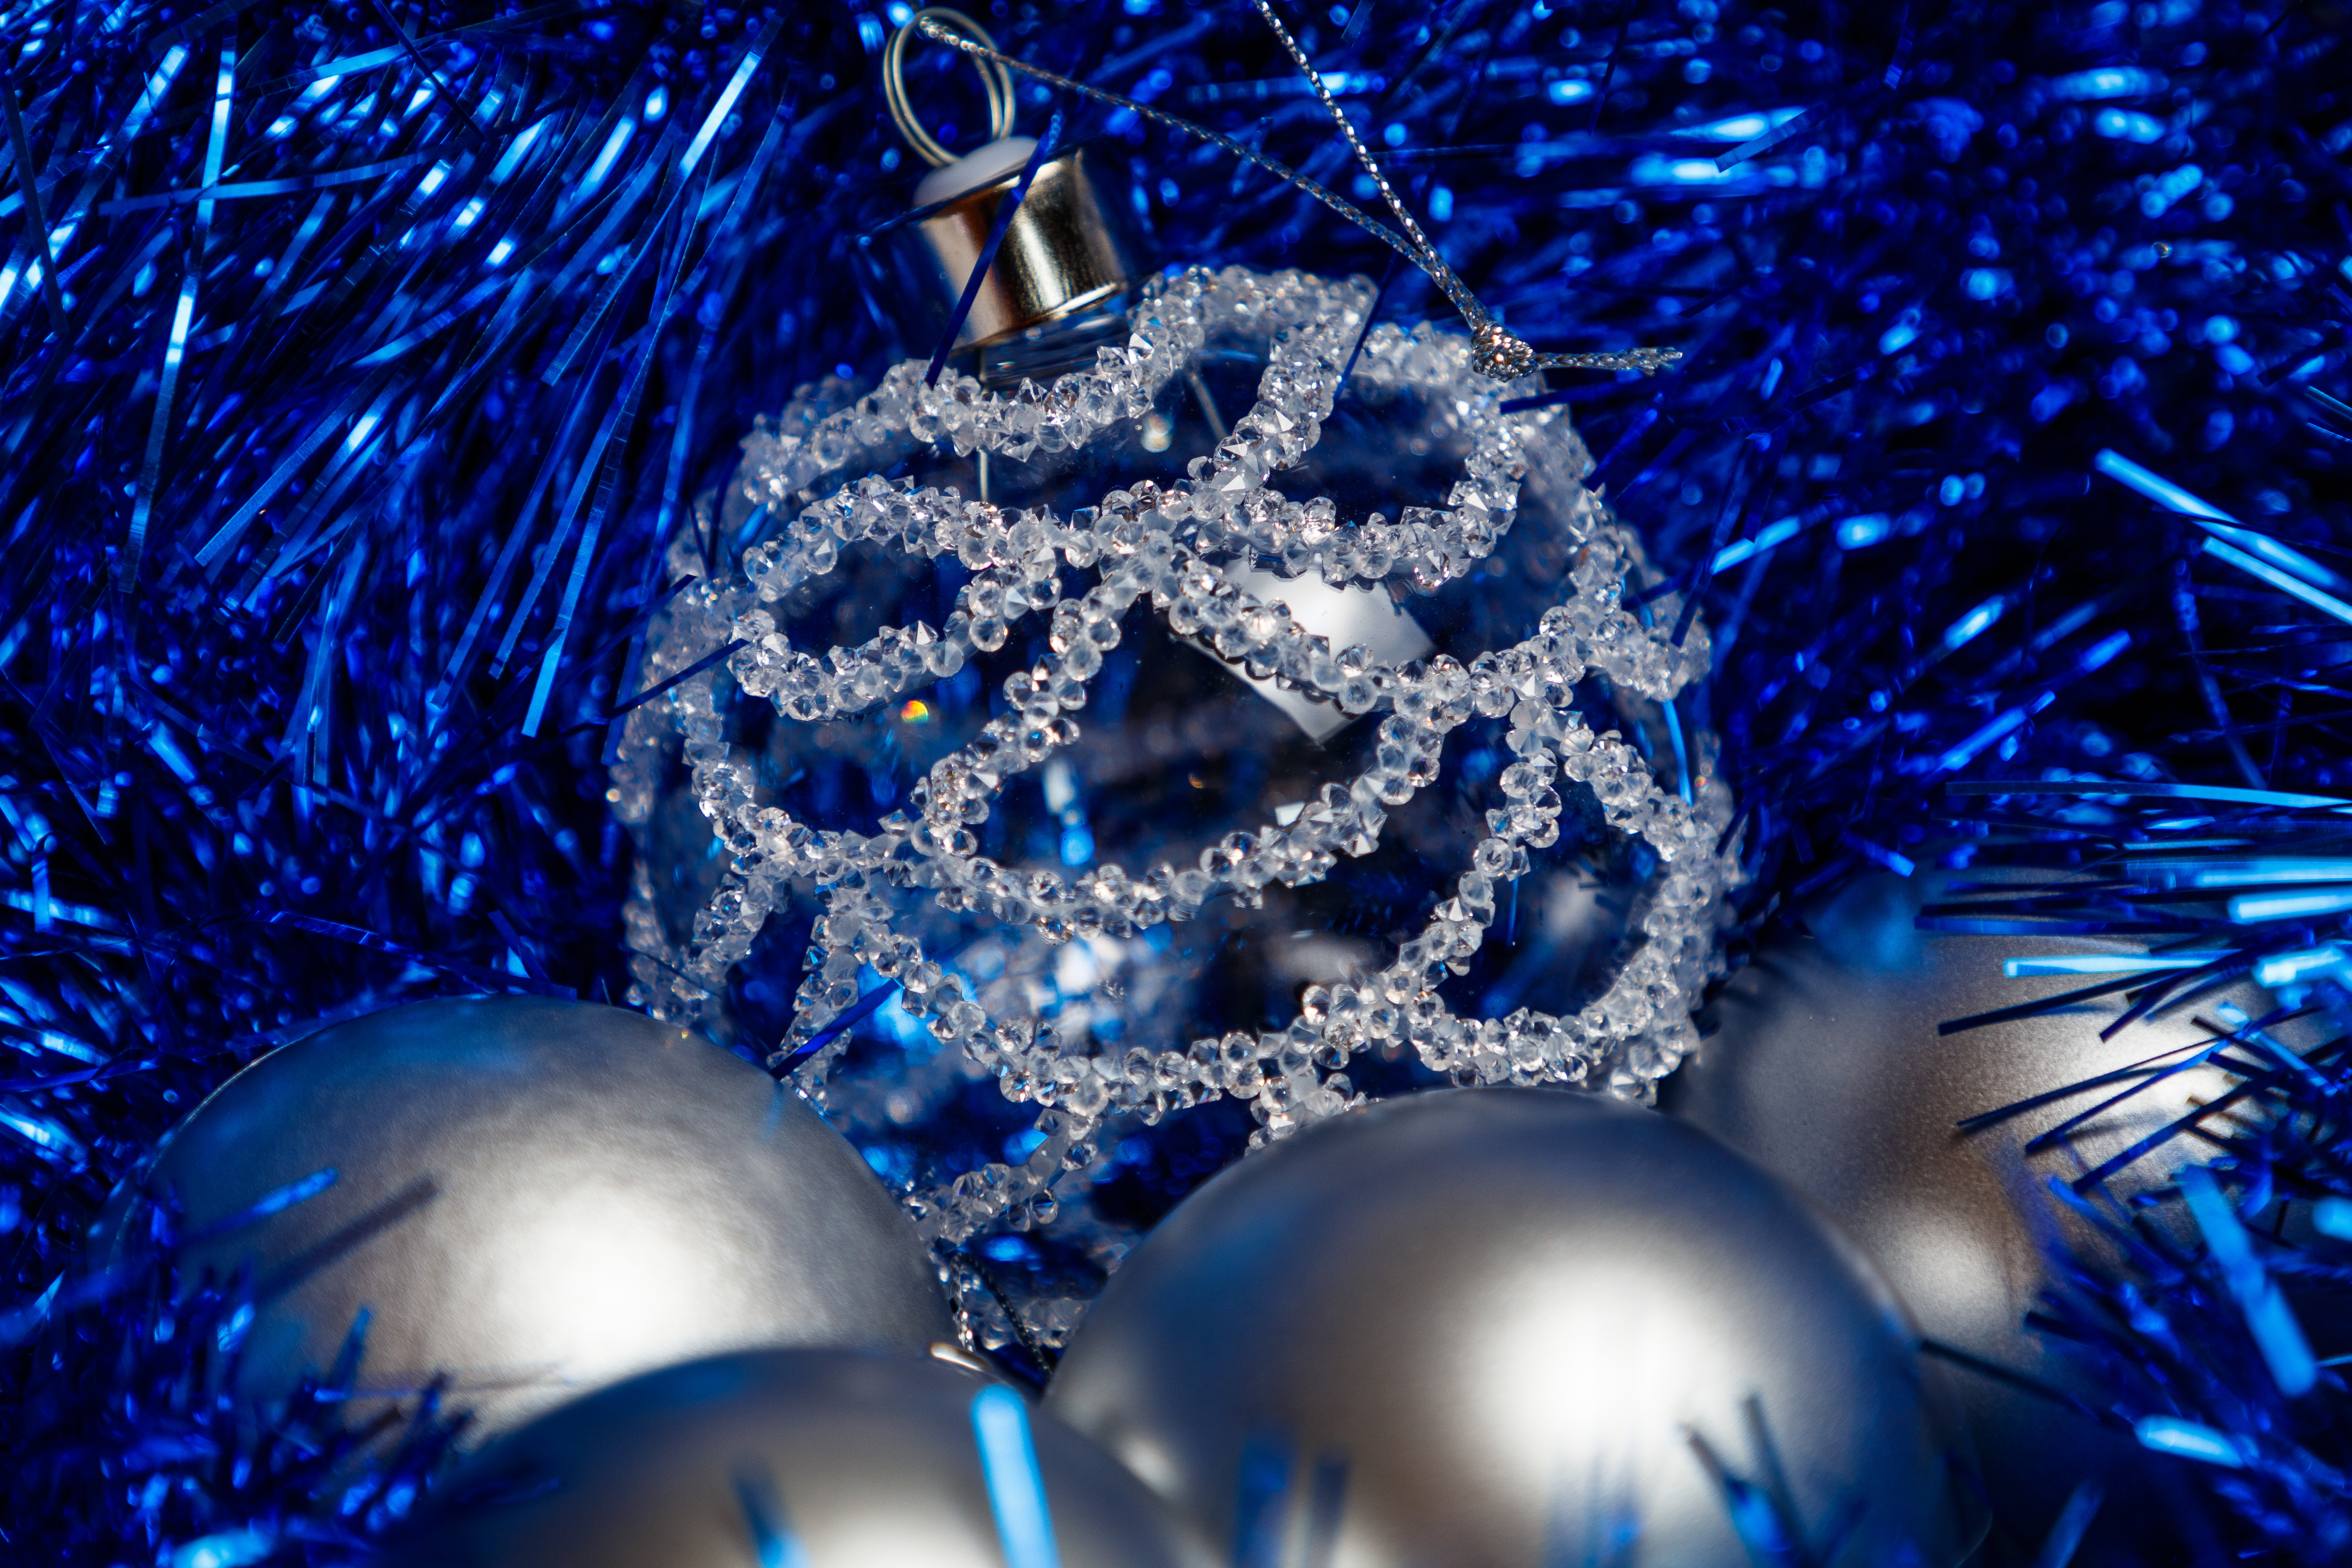
christmas, new year, christmas tree, christmas tree toy, decorations, christmas garland, winter, christmas ball, New Year's pictures, christmas pictures, holiday, balls, lights, night, shine, fun, blue, christmas decoration, event, christmas ornament, Holiday ornament, majorelle blue, ornament, electric blue, ball, cobalt blue, christmas eve, sphere, silver, conifer, pine family, natural material, christmas lights, fir, silvertip fir, wreath, pine